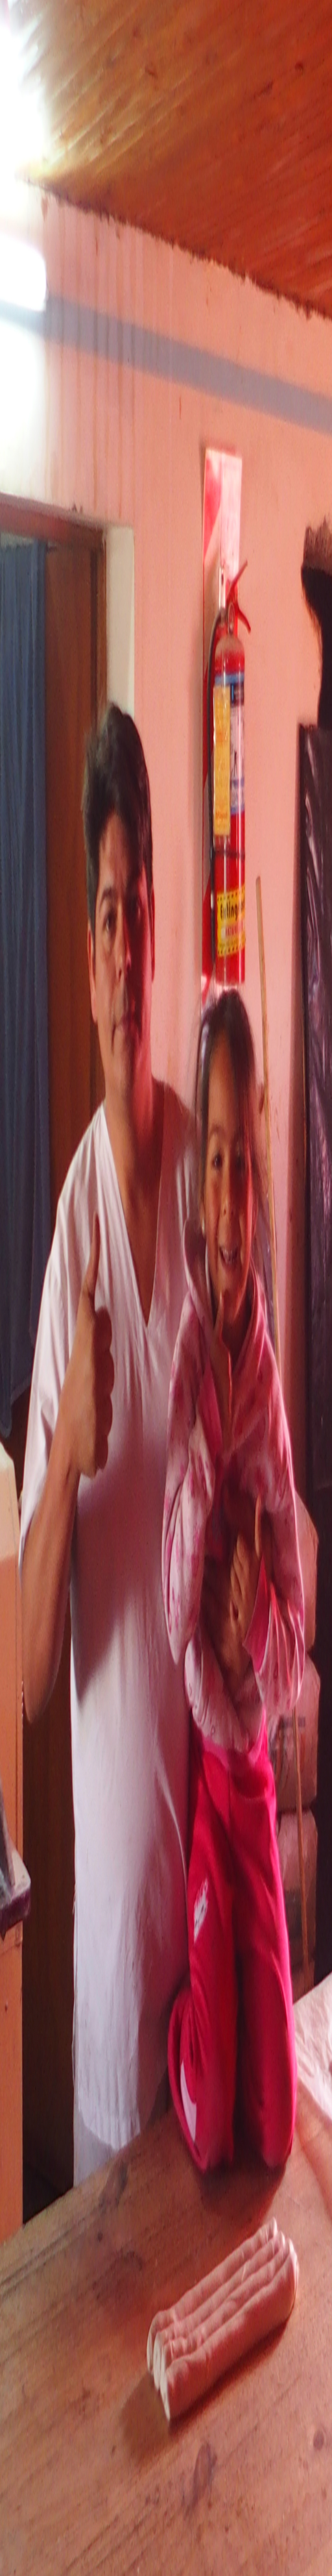
person with his daughter preparing the fresh bread !